Helicopter rotor

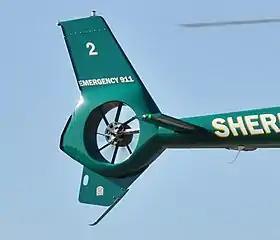
Fenestron on an EC120B

Juan de la Cierva developed the fully articulating rotor for the autogyro. The basis of his design permitted successful helicopter development. In a fully articulated rotor system, each rotor blade is attached to the rotor hub through a series of hinges that let the blade move independently of the others. These rotor systems usually have three or more blades. The blades are allowed to flap, feather, and lead or lag independently of each other. The horizontal hinge, called the flapping hinge, allows the blade to move up and down. This movement is called flapping and is designed to compensate for dissymmetry of lift. The flapping hinge may be located at varying distances from the rotor hub, and there may be more than one hinge. The vertical hinge, called the lead-lag hinge or drag hinge, allows the blade to move back and forth. This movement is called lead-lag, dragging, or hunting. Dampers are usually used to prevent excess back and forth movement around the drag hinge. The purpose of the drag hinge and dampers is to compensate for acceleration and deceleration caused by the difference in drag experienced by the advancing and retreating blades. Later models have switched from using traditional bearings to elastomeric bearings. Elastomeric bearings are naturally fail-safe and their wear is gradual and visible. The metal-to-metal contact of older bearings and the need for lubrication is eliminated in this design. The third hinge in the fully articulated system is called the feathering hinge about the feathering axis. This hinge is responsible for the change in pitch of rotor blades excited via pilot input to the collective or cyclic.